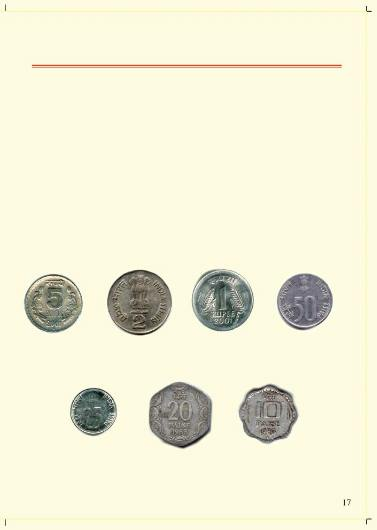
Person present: No